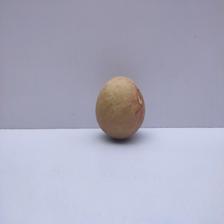
Size: Medium